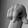
ASL letter: Q